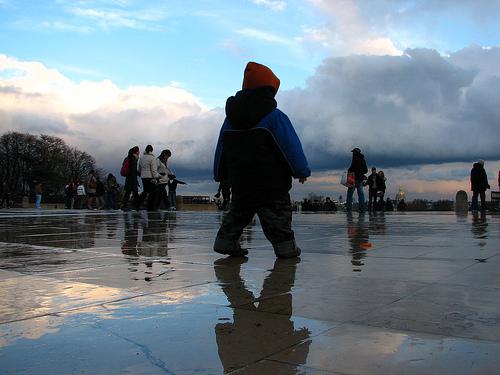
Weather: rain or strom